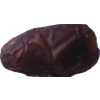
Label: dates